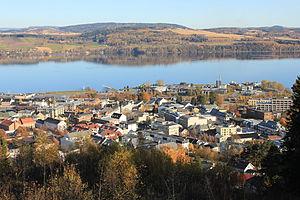
Gjøvik est une kommune de Norvège. Elle est située dans le comté d'Oppland.